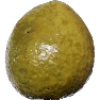
Label: guava